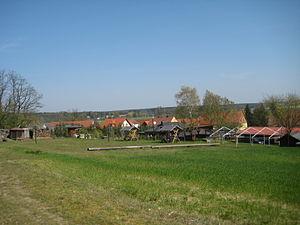
Schenkendöbern est une commune d'Allemagne, dans l'arrondissement de Spree-Neisse, Land du Brandebourg.